Monte Cassino

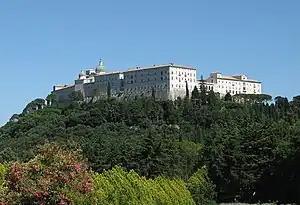

Monte Cassino became a model for future developments. Its prominent site has always made it an object of strategic importance. It was sacked or destroyed a number of times. "The first to demolish it were Lombards on foot in 580; the last were Allied bombers in 1944." In 581, during the abbacy of Bonitus, the Lombards sacked the abbey, and the surviving monks fled to Rome, where they remained for more than a century. During this time the body of St Benedict was transferred to Fleury, the modern Saint-Benoit-sur-Loire near Orleans, France.